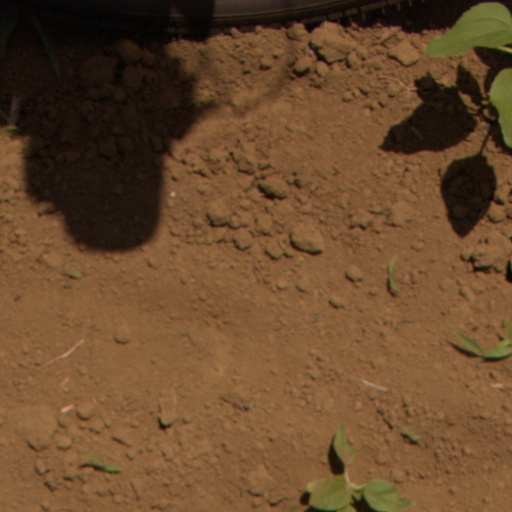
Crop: Jerusalem artichoke